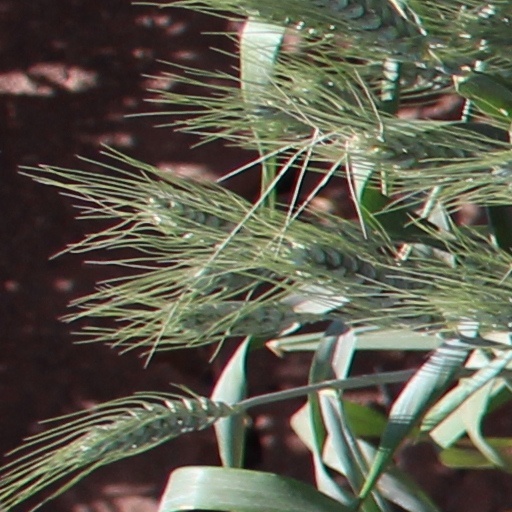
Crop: wheat